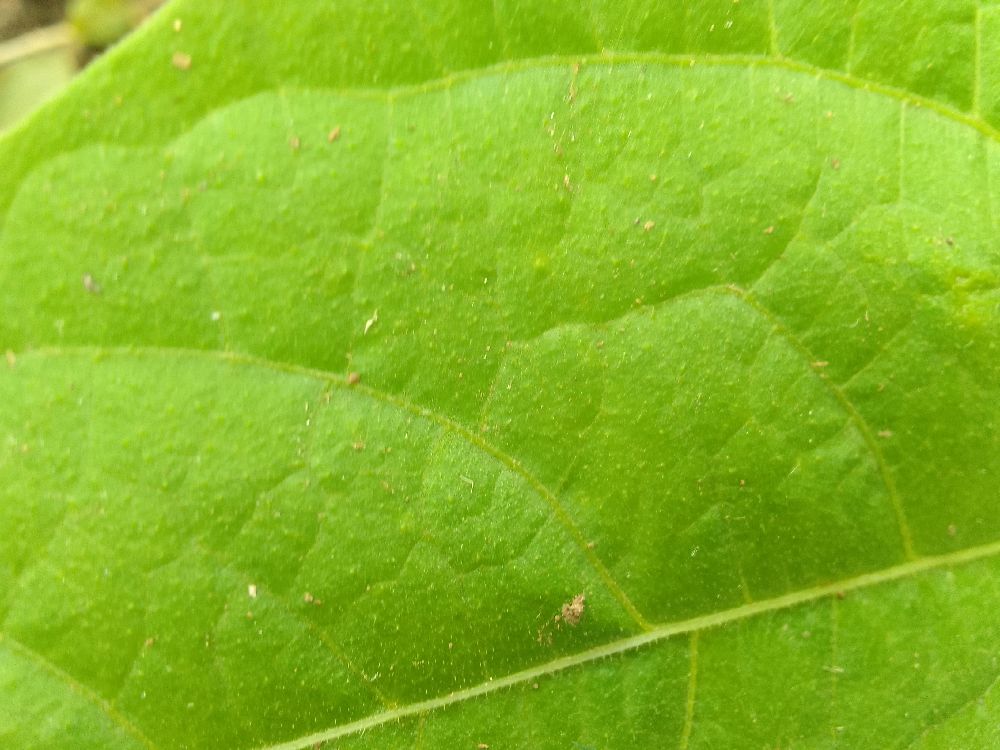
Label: healthy